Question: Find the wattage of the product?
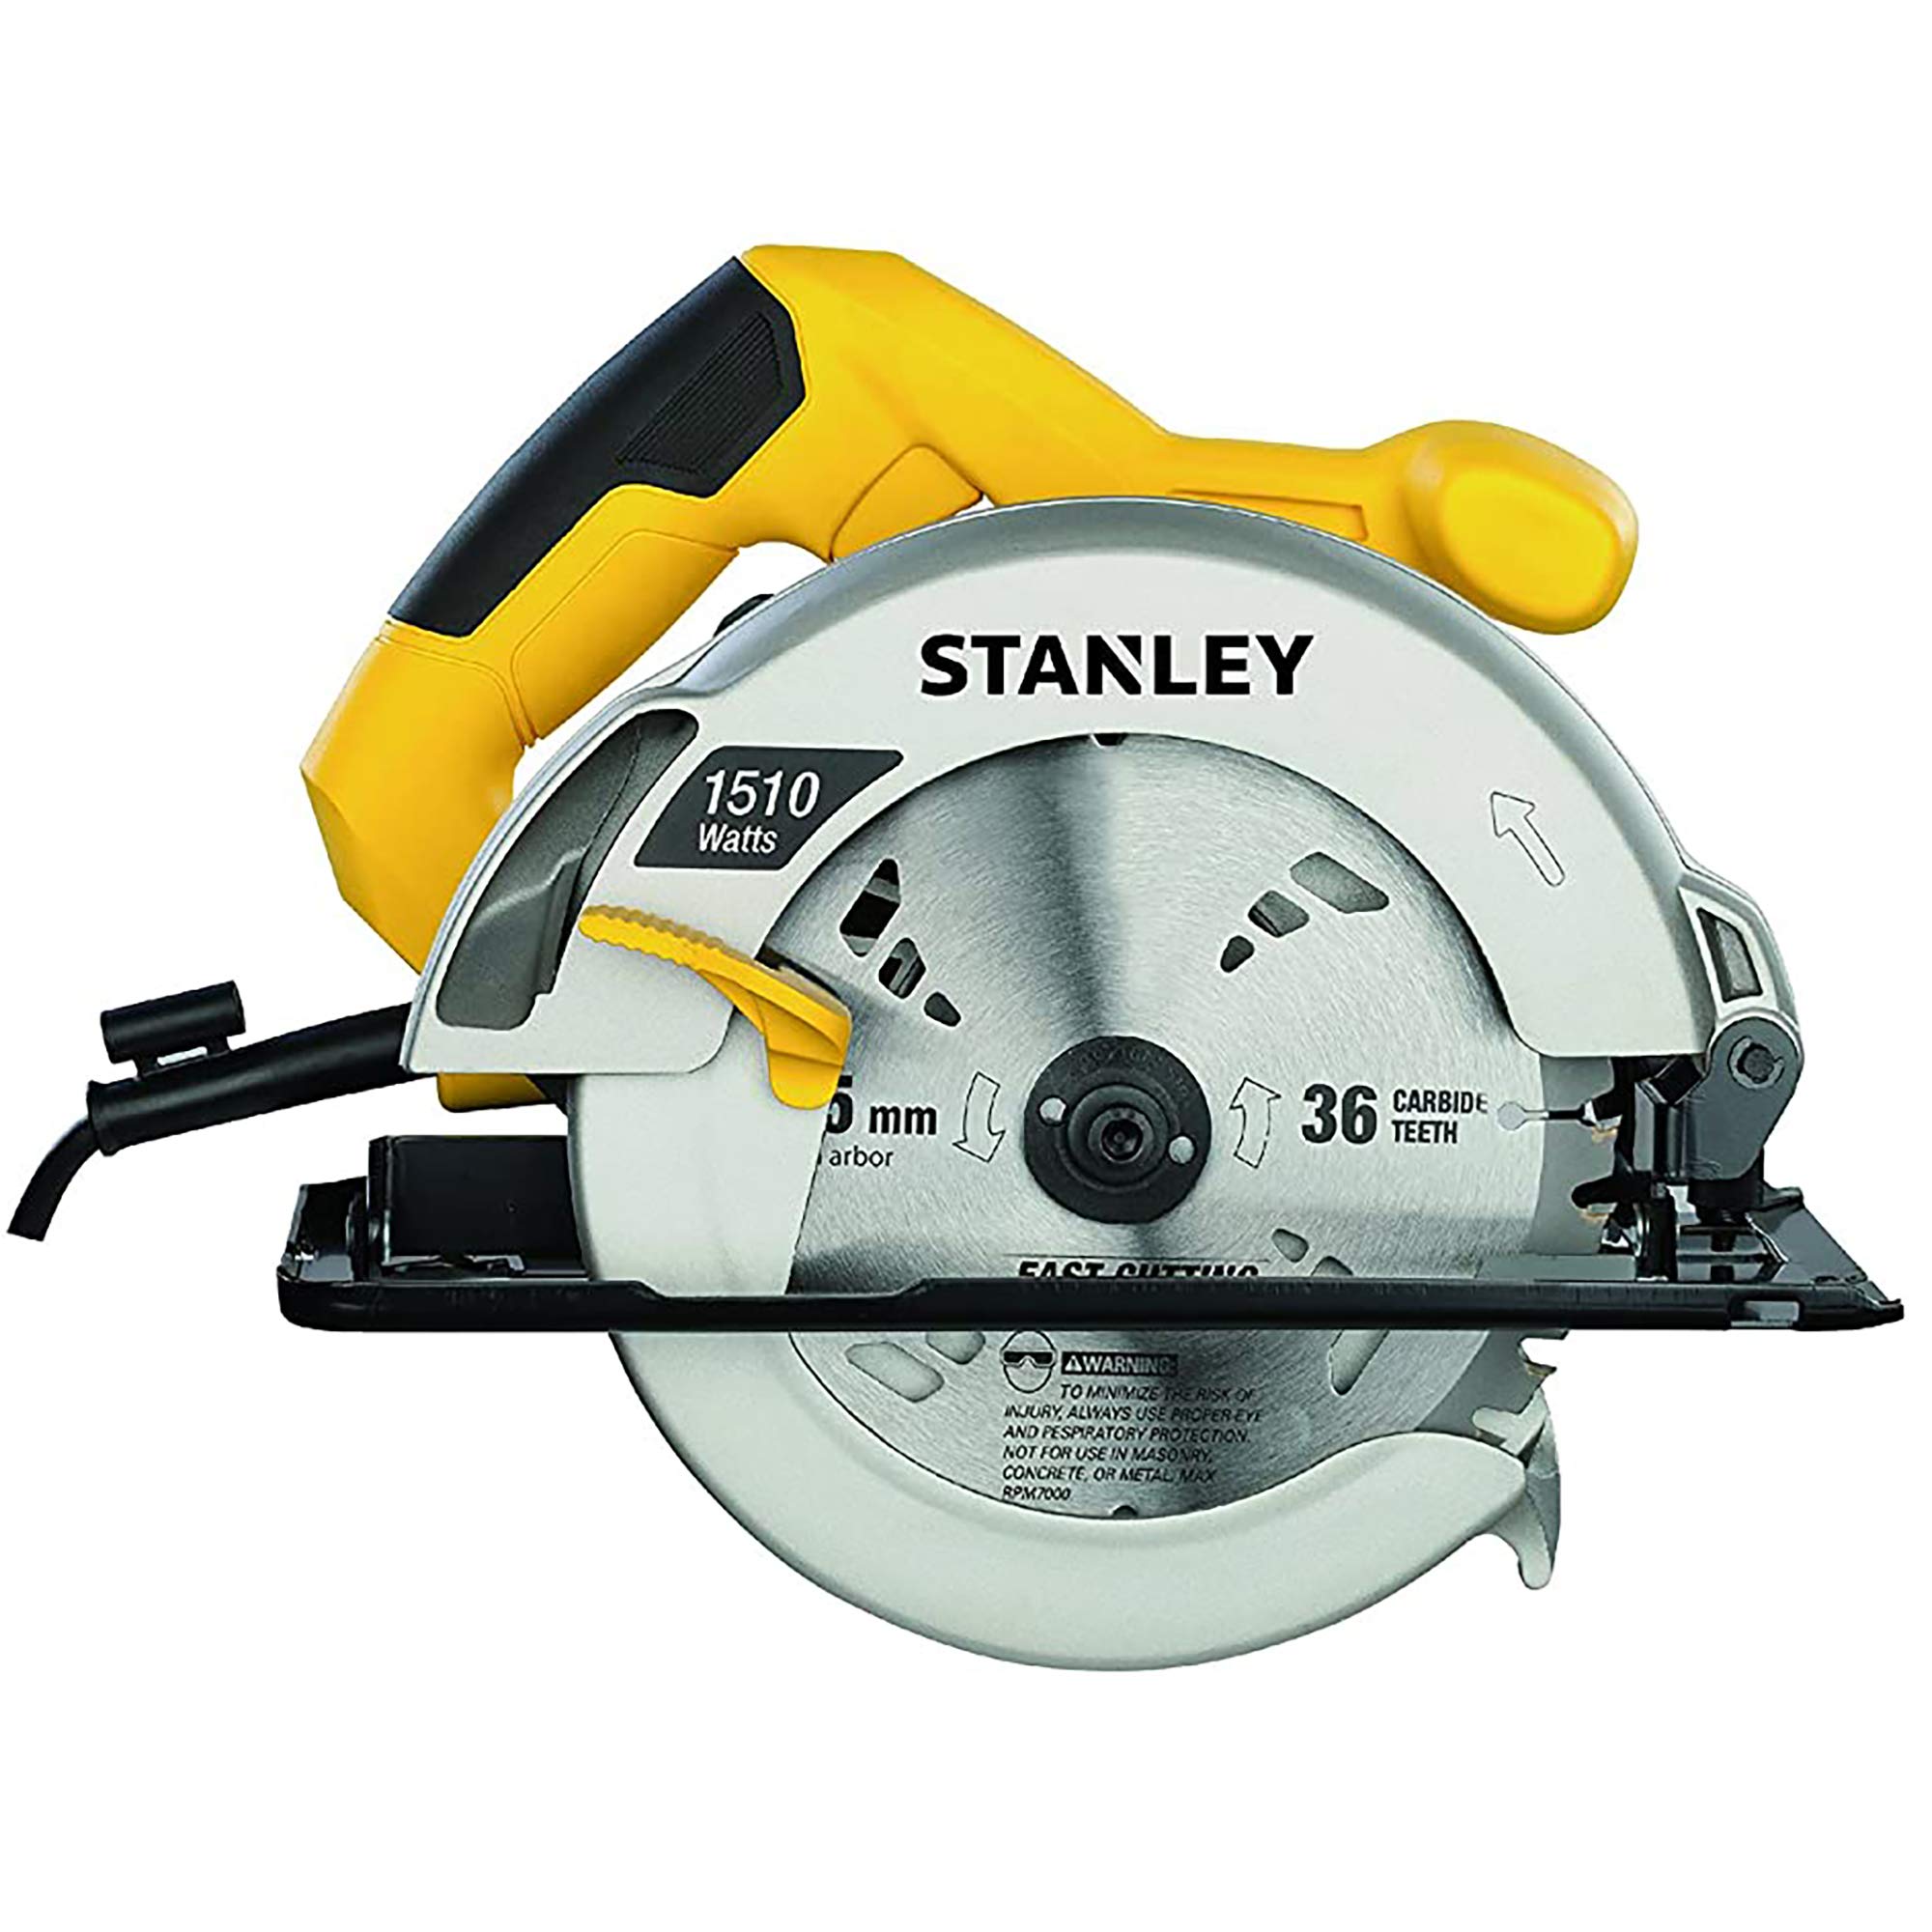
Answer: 1510.0 watt